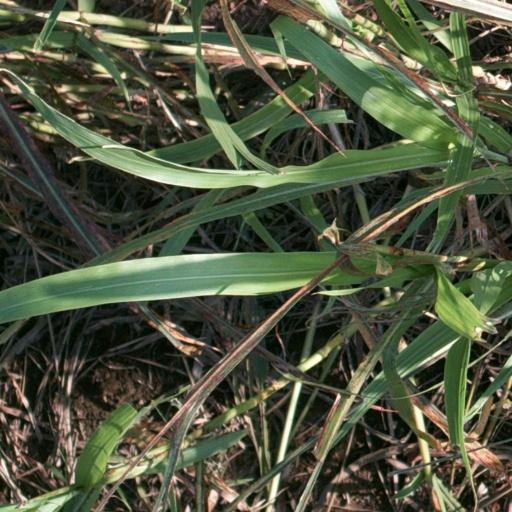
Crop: sorghum